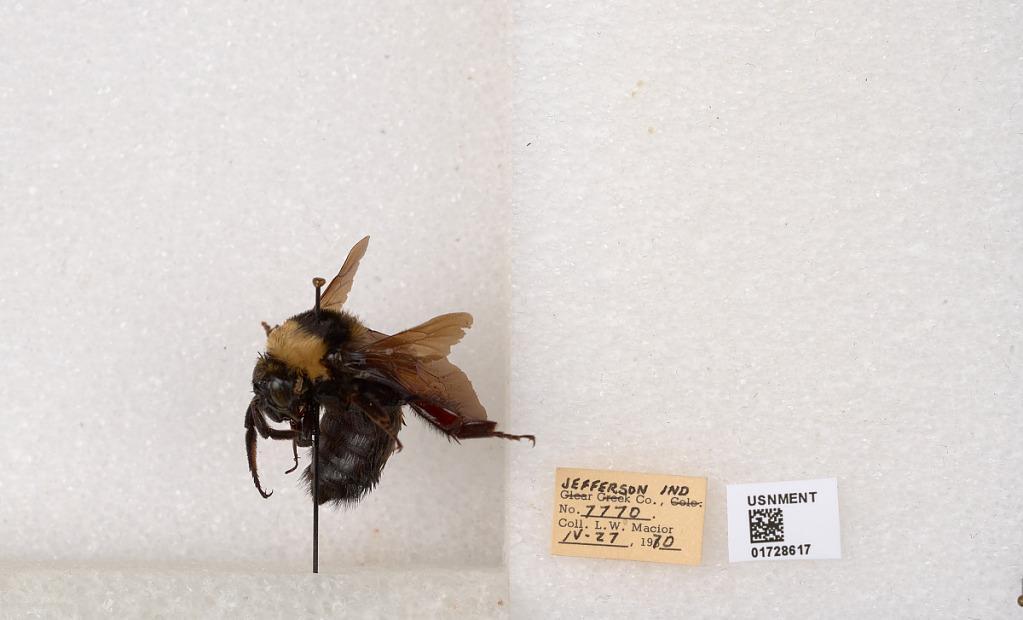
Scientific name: Bombus (Bombus) nevadensis auricormus
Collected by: L. Macior
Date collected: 1970-4-27
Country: United States
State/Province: Indiana
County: Jefferson
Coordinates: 38.7858, -85.4386